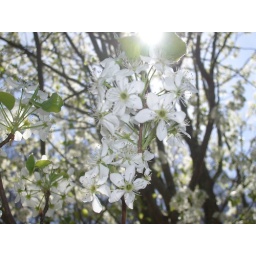
I took this picture a while ago in Tennessee...his aunt had beautiful flowers and the tree was so awesome.